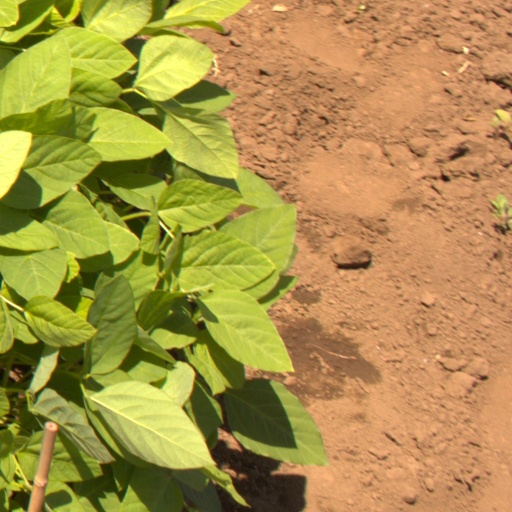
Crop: soybean